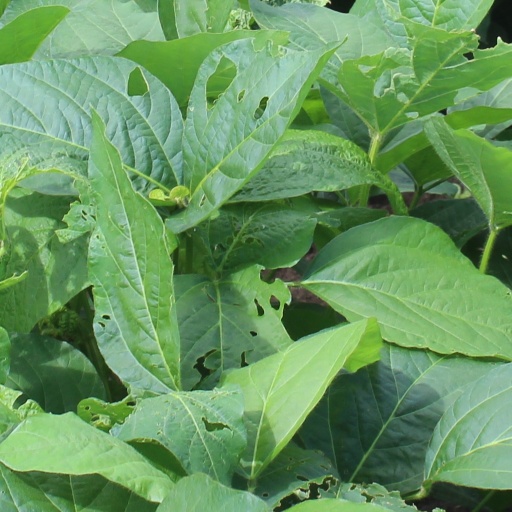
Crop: soybean